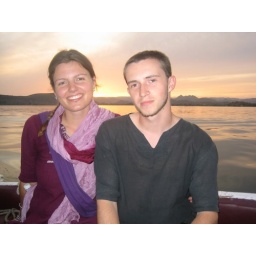
On a boat on the lake in Udaipur